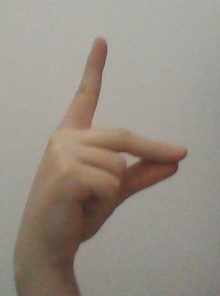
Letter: ta